In a Lonely Place

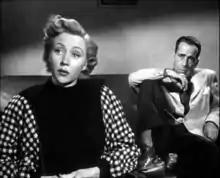
Gloria Grahame and Bogart

Bosley Crowther lauded the film, especially Bogart's performance and the screenplay, writing,